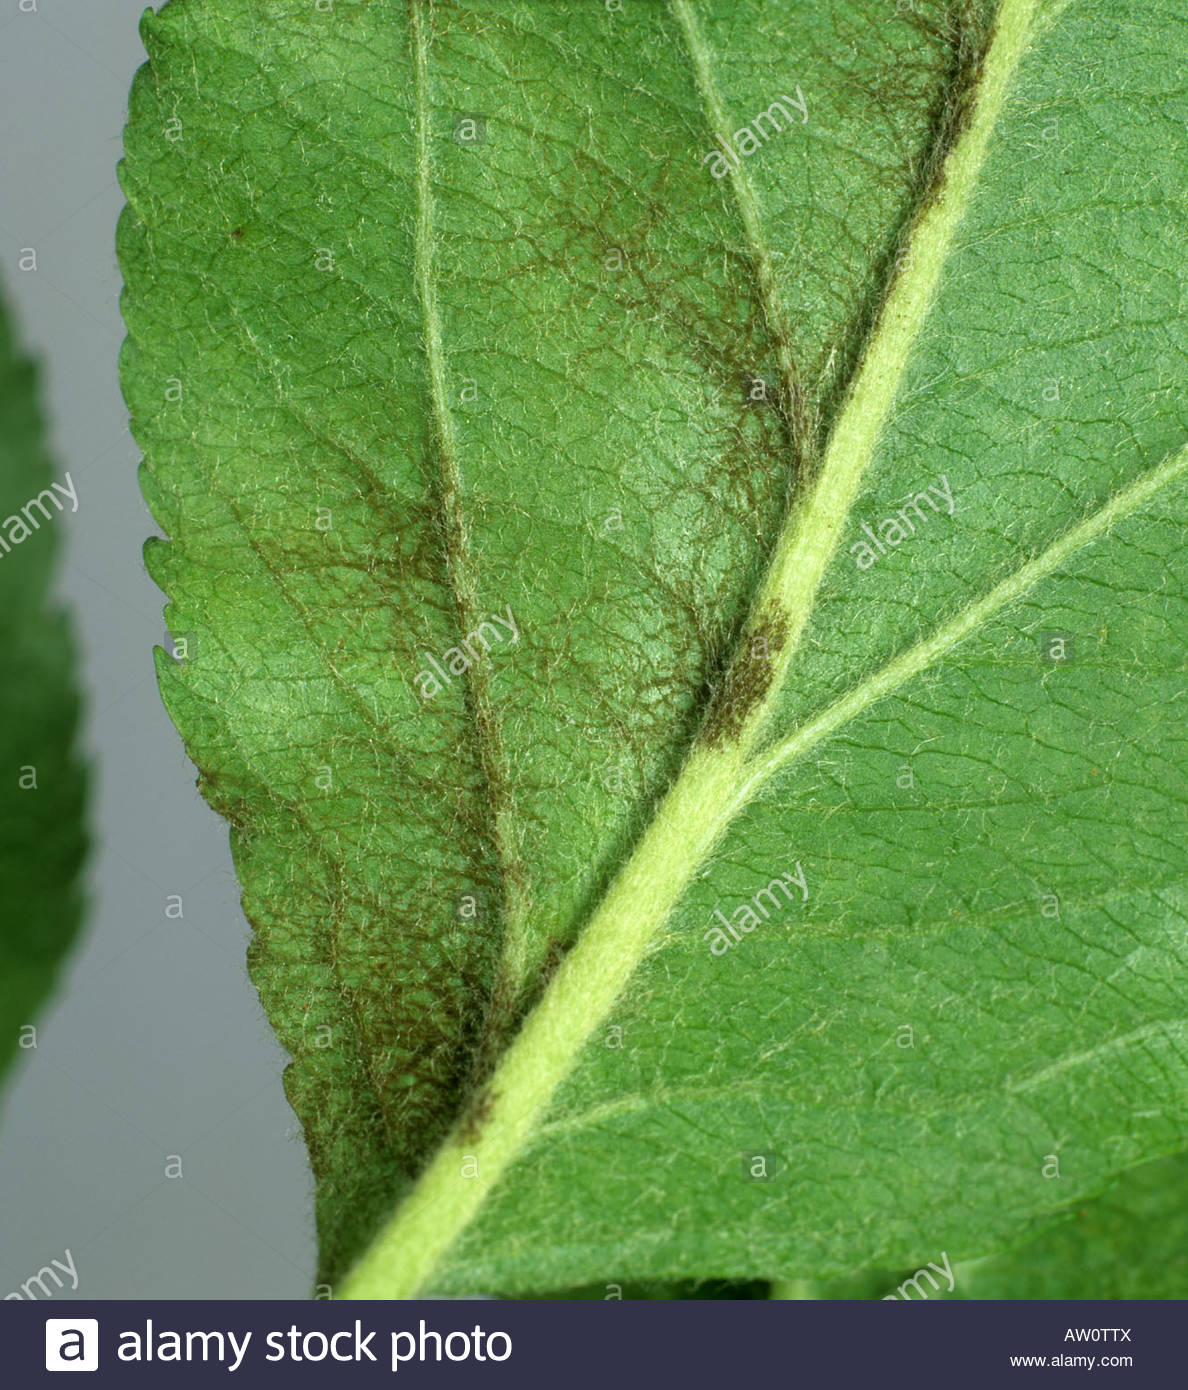
Labels: Apple Scab Leaf